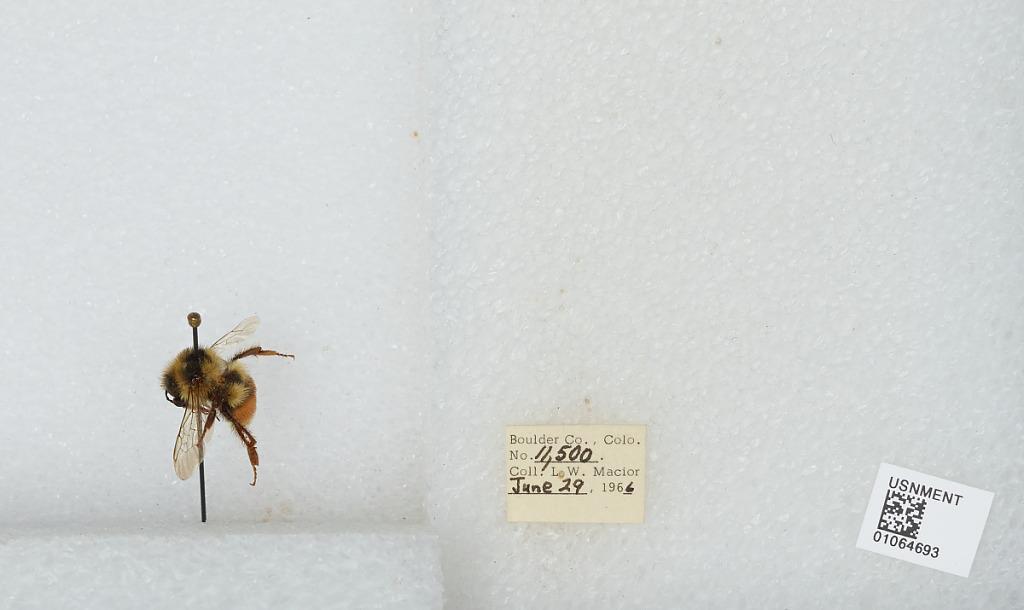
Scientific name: Bombus (Pyrobombus) bifarius Cresson
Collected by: L. Macior
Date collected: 1966-6-29
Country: United States
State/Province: Colorado
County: Boulder
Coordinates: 40.0017, -105.308